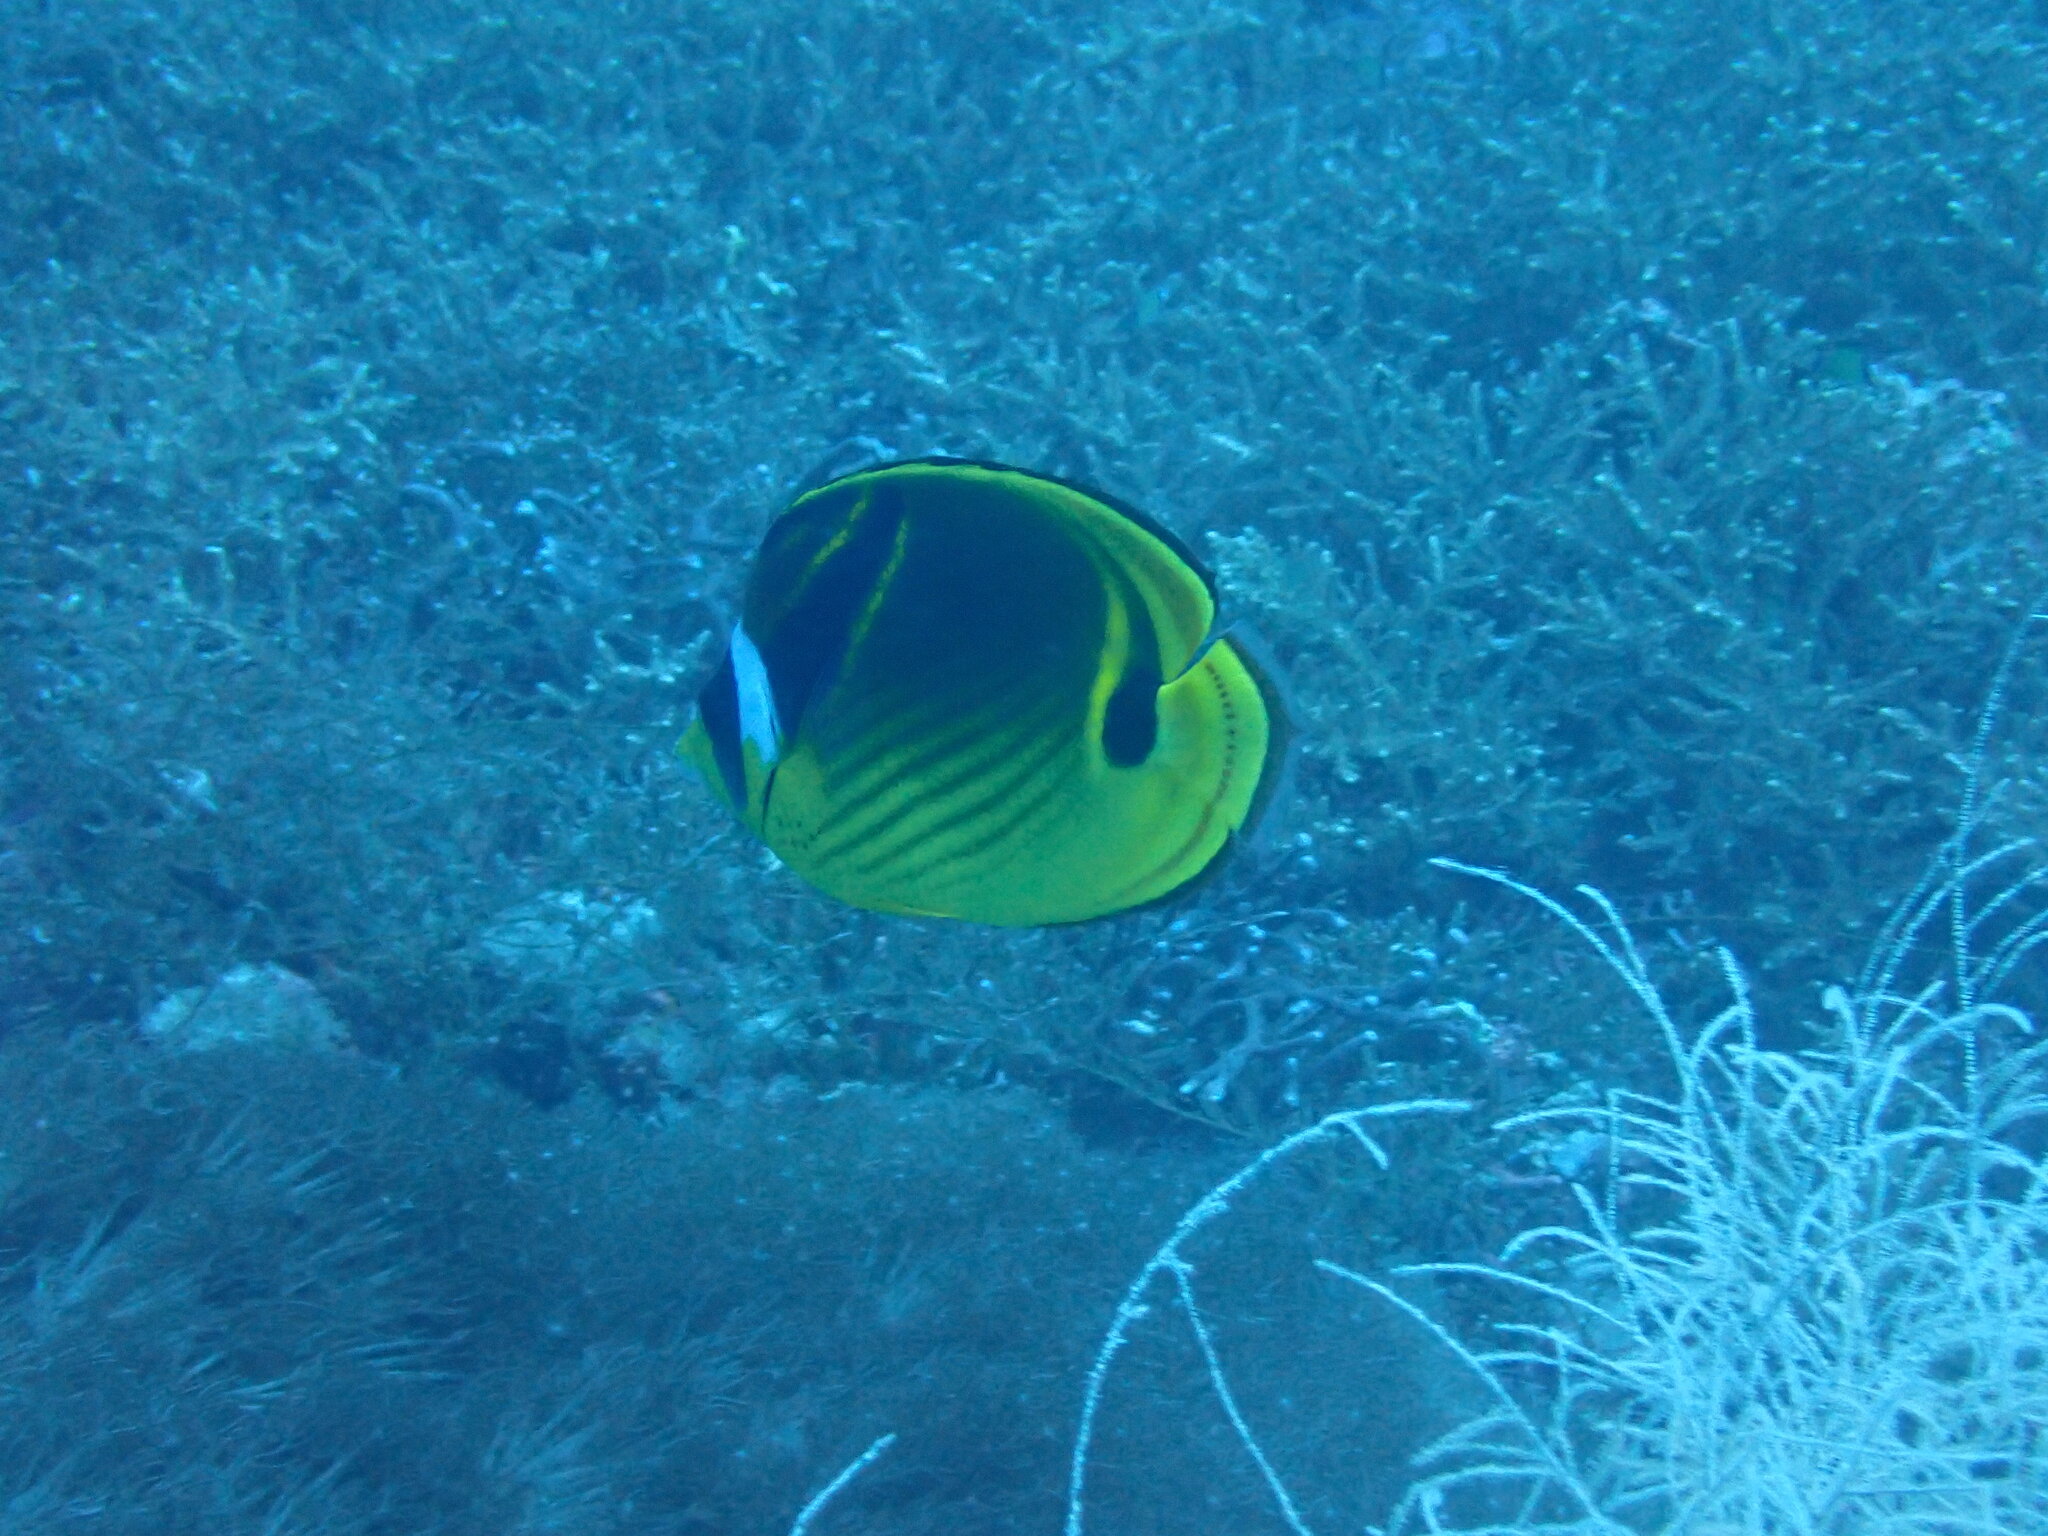
Chaetodon lunula (Raccoon Butterflyfish)